Fumarate reductase (quinol)

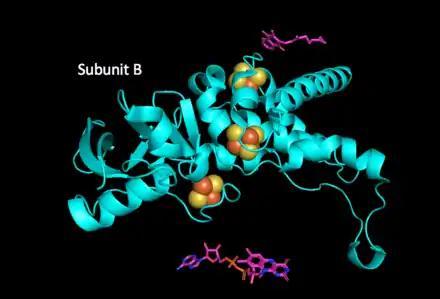
3D cartoon depiction of the QFR subunit B with a menaquinone, three iron sulfur clusters, and an FAD molecule (top to bottom).

The reduction of fumarate in fumarate reductase is achieved via the oxidation of a quinol bound to subunit C and the resulting transfer of electrons down a chain of iron-sulfur clusters onto a waiting FAD molecule. The edge-to-edge distances between the quinol, the iron sulfur clusters, and the FAD in this enzyme do not exceed 12.5 Angstroms and can be seen on the image below. These short distances between electron receptors allow electrons to travel down the chain at a physiologically reasonable timescale. Once electrons have travelled down the iron-sulfur clusters, they pass onto the FAD molecule bound to the catalytic site of the enzyme. The final reduction of the fumarate is achieved in the active site where the asymmetrical charges from the nearby amino acids polarize the fumarate and distort its shape. Once the fumarate is no longer planar, a hydride from the bound FAD molecule in the active site attacks the double bond to reduce the fumarate. Thus, in this reaction, the fumarate serves as the terminal electron acceptor.